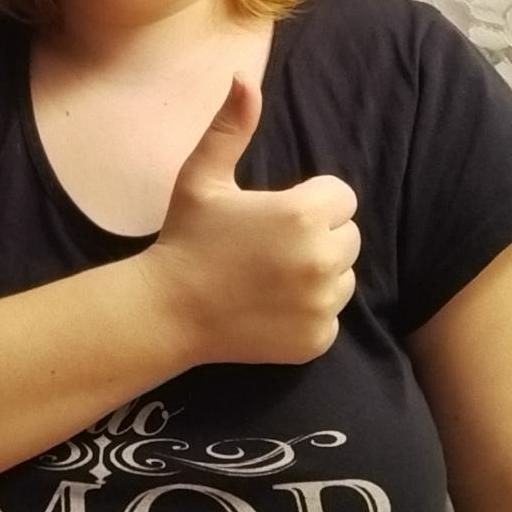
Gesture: like